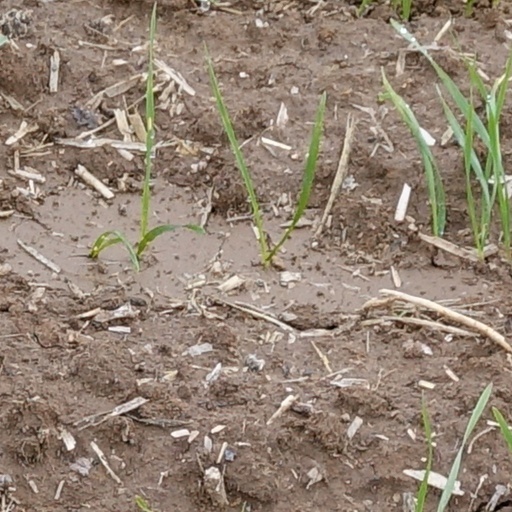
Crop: wheat